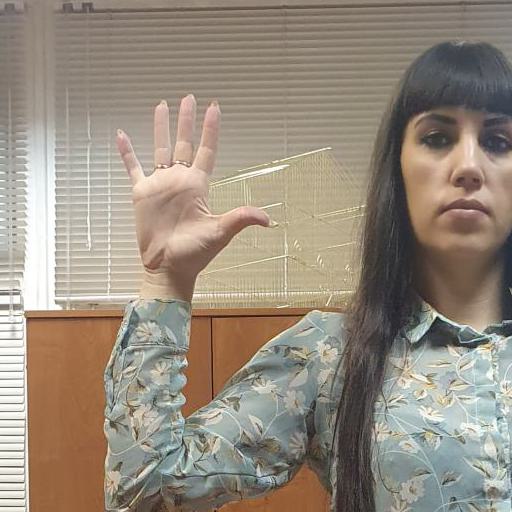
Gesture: palm